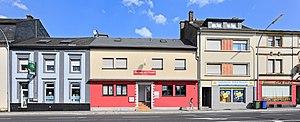
Luxembourg-ville, quartier de Hollerich, route d'Esch